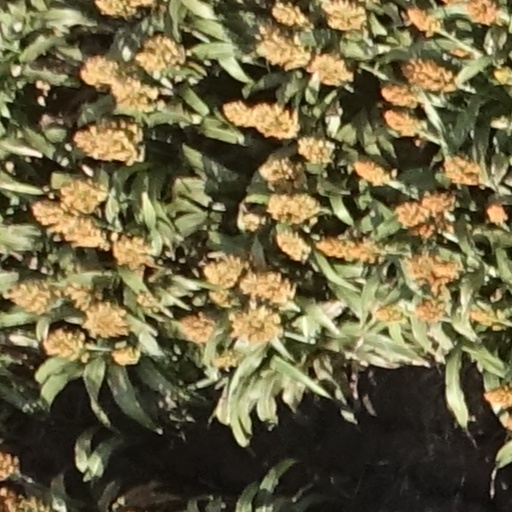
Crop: sorghum